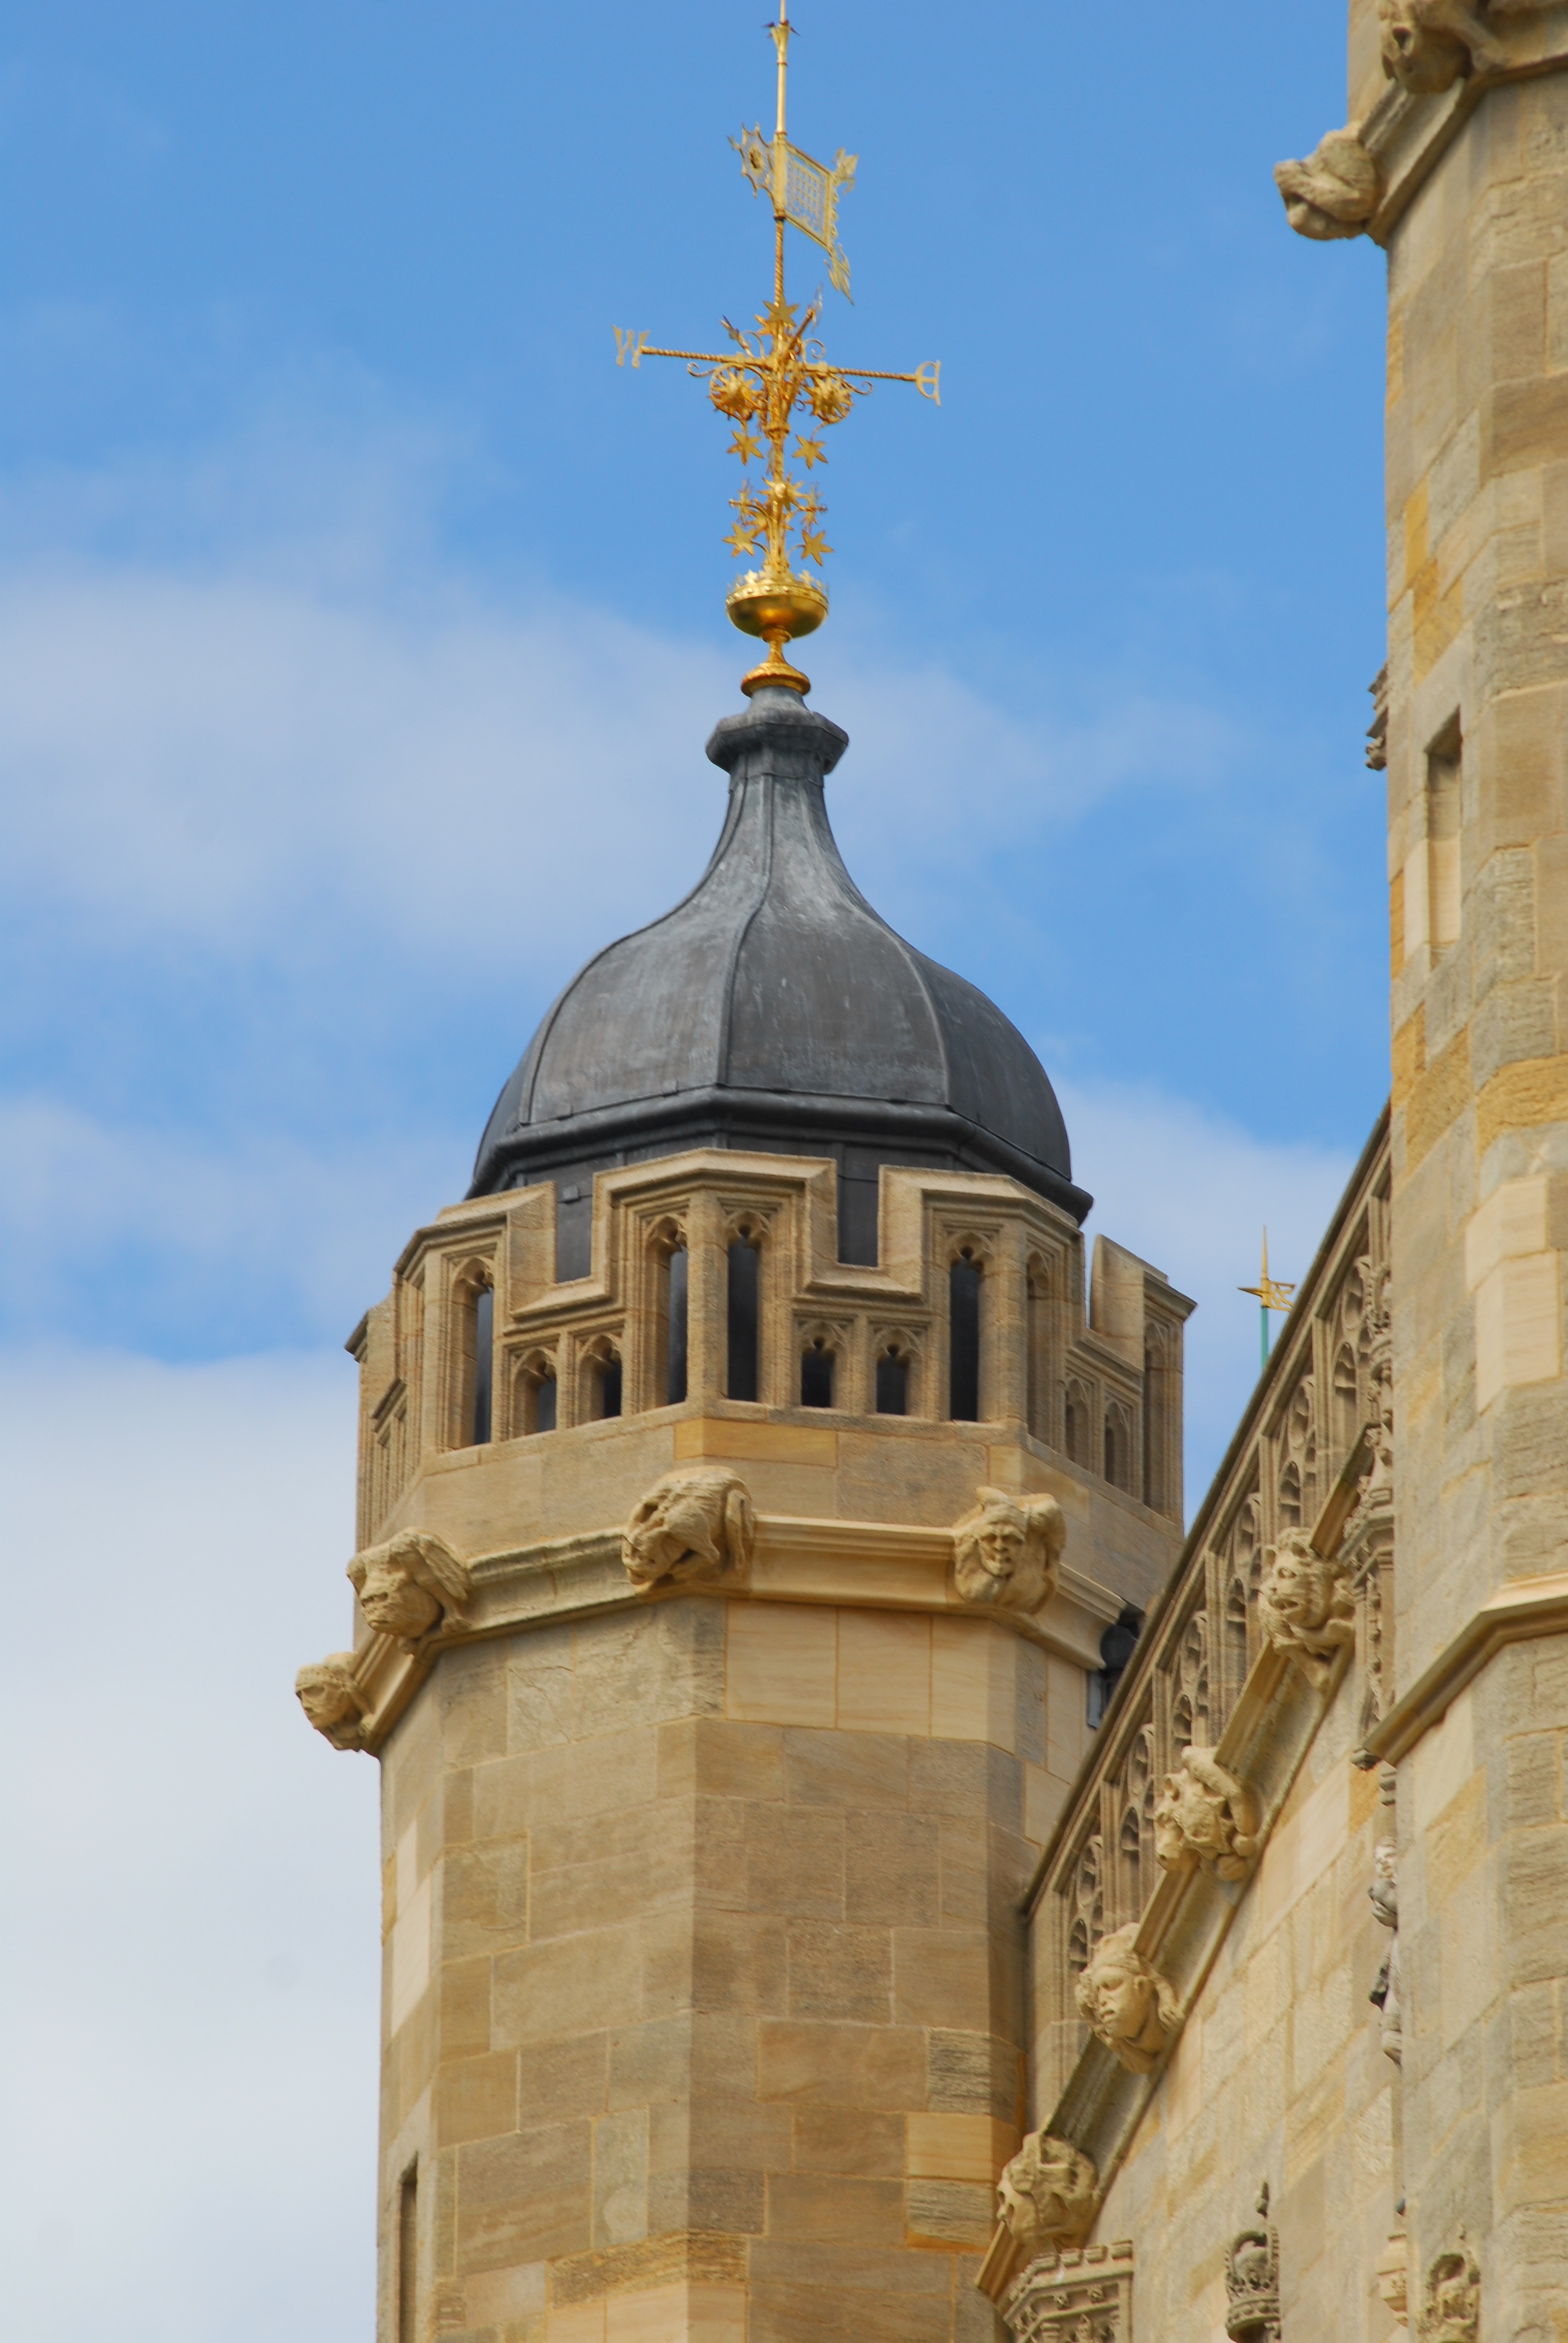
steeple, landmark, building, spire, tower, bell tower, church, place of worship, cathedral, clock tower, chapel, monastery